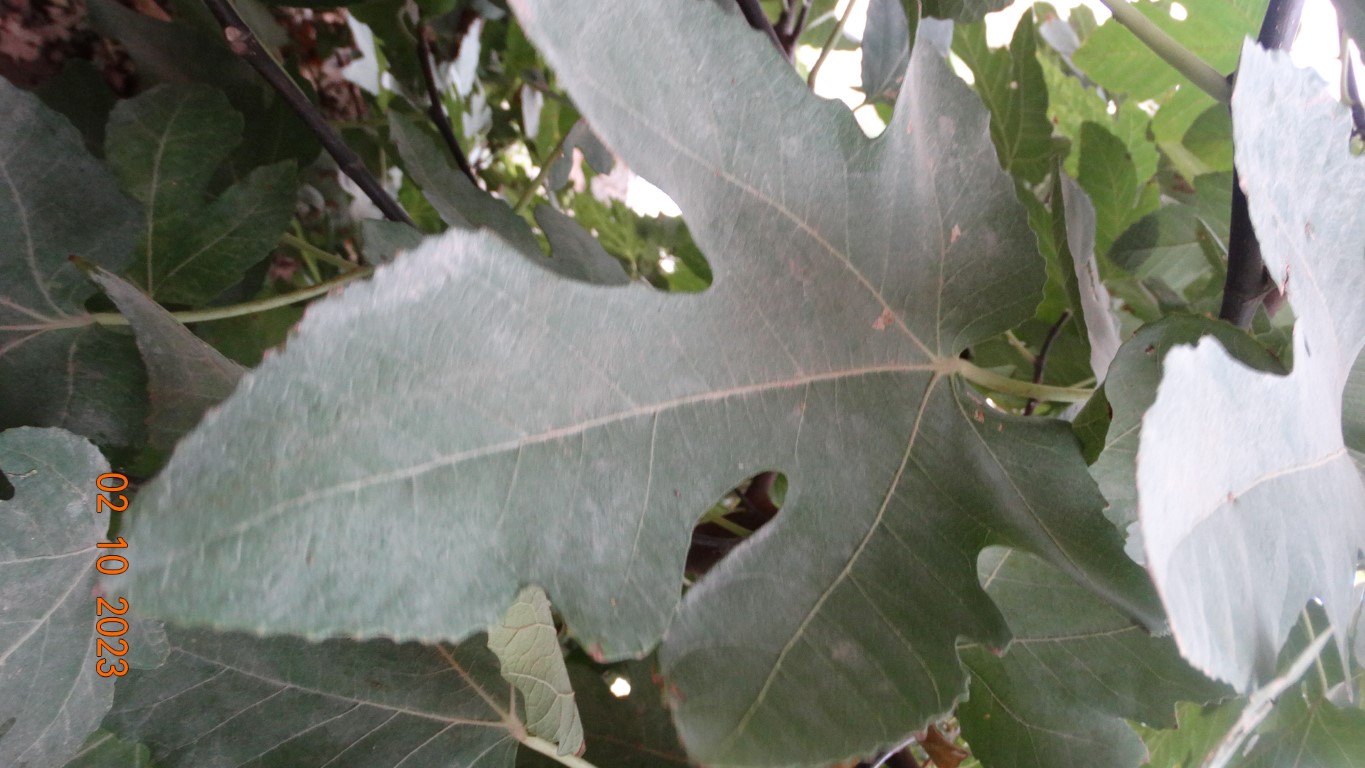
Label: healthy